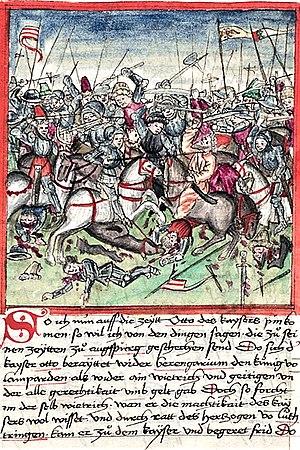
La bataille du Lechfeld eut lieu le 10 août 955 en Souabe. Elle opposa les Magyars, cavaliers finno-ougriens installés depuis 895 à la place des Avars dans le bassin du moyen-Danube et commandés par leur horka Bulcsú, aux armées commandées par le futur empereur Otton le Grand.